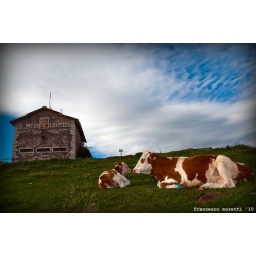
mountain life: family in the grass